Kyle Carpenter

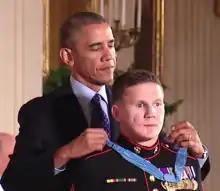
Carpenter receiving the Medal of Honor from President Barack Obama, June 19, 2014

Carpenter completed his initial training at the Camp Geiger School of Infantry, Marine Corps Base Camp Lejeune, North Carolina. In July 2010, as a Private First Class, he was assigned to Fox Company, 2nd Battalion, 9th Marines, Regimental Combat Team One, 1st Marine Division (Forward), 1st Marine Expeditionary Force (Forward), in Helmand Province, Afghanistan in support of Operation Enduring Freedom, where he served as a Squad Automatic Weapon (SAW) gunner beginning September 2009.